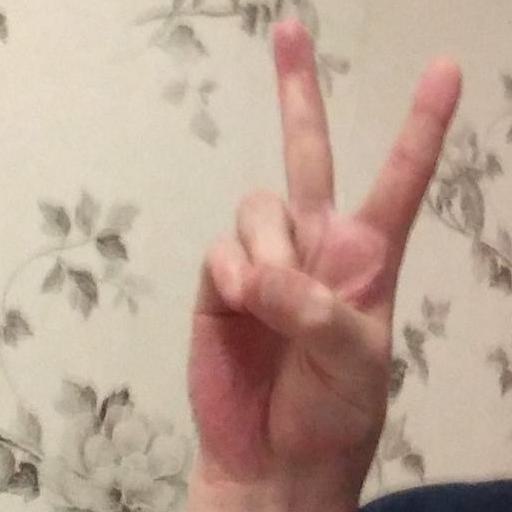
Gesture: peace